Dogra–Tibetan war

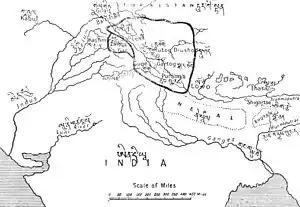
Ladakh's historical claim to west Tibet (A. H. Francke, 1907)

The Dogra conquest of Ladakh had been previously advantageous to the British. The disturbances in Ladakh caused the Tibetan shawl wool to be diverted to the princely state of Bushahr, a British dependency. But, now with the Dogra conquest of the Western Tibet, this trade was disrupted. The advance of Zorawar Singh's troops gave rise to vociferous complaints from the British to the Lahore durbar of the Sikh Empire. It was also reported that Zorawar Singh was exacting taxes from Bhotias under British protection in the Byans valley. The British demanded that this should be immediately stopped and the villagers already assessed should be compensated.